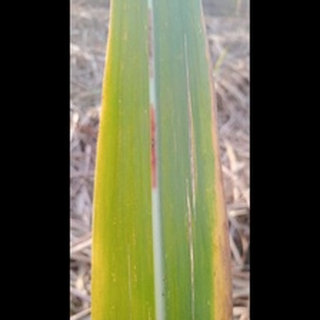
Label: sugarcane_red_rot